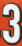
Number: 3